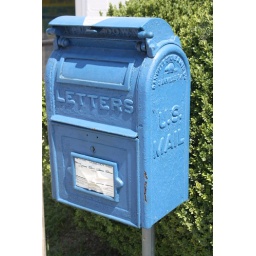
Old post office drop office box in Red Oak, VA.